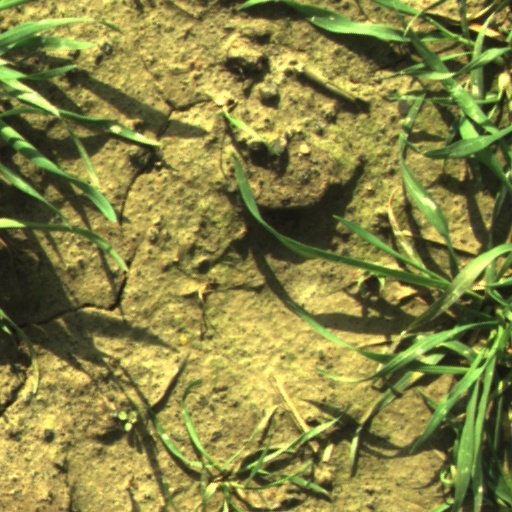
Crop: wheat